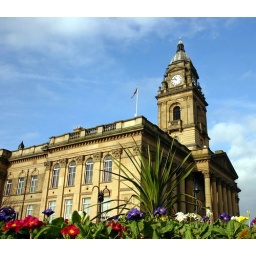
Morley Town Hall with a flower bed in the foreground